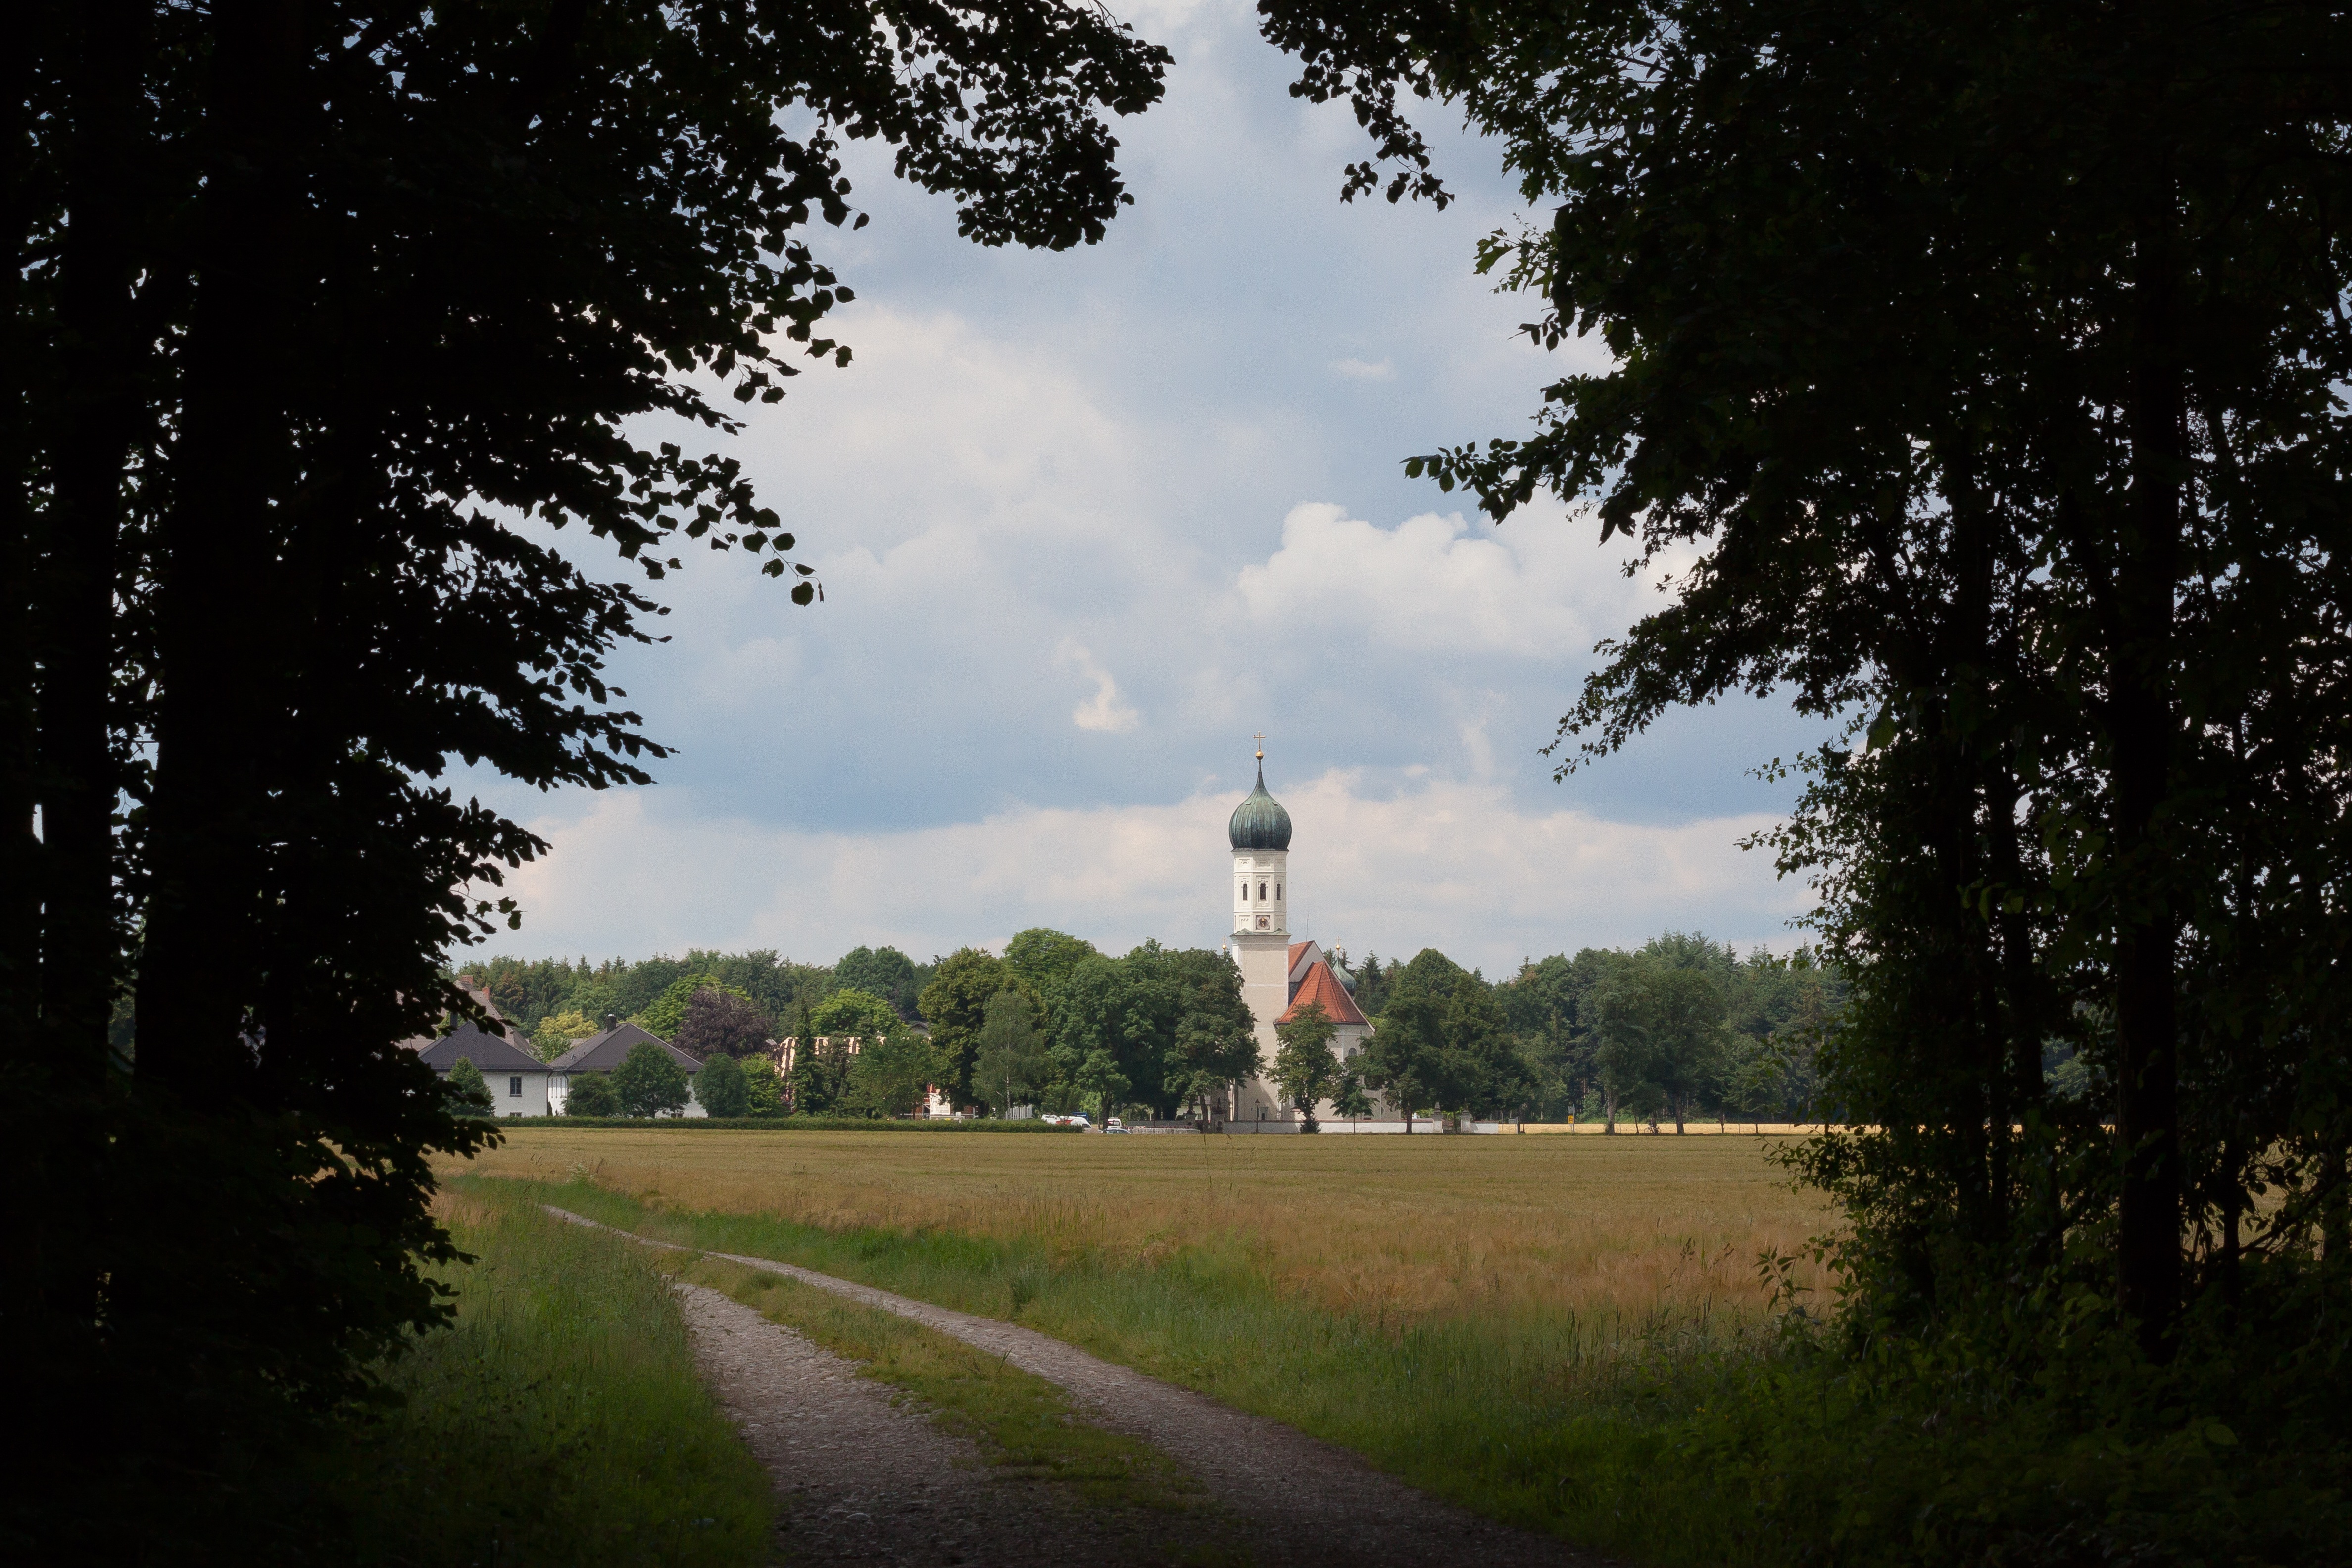
tree, nature, forest, grass, cloud, sky, sunlight, morning, summer, community, park, church, agriculture, district, hamlet, cereals, munich, management, rural area, arable land, st ottilie, m schenfeld, grass brunn, landowner, laird, reichsrat, wilhelm von finck, atmospheric phenomenon, woody plant